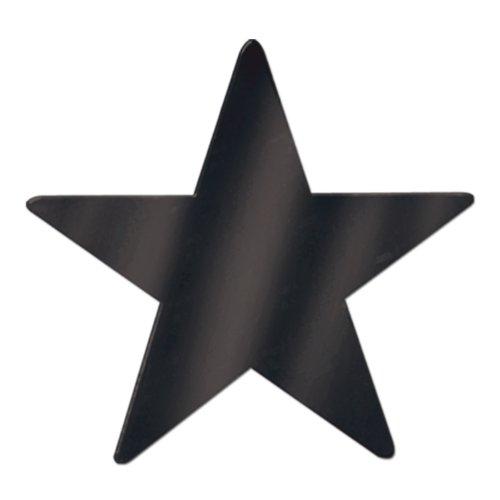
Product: Beistle 55838-BK 36-Piece Foil Star Cutouts, 9-Inch
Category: Toys & Games | Party Supplies
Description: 36 per package.
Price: $35.64
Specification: ProductDimensions:9.6x9.4x1.4inches|ItemWeight:0.64ounces|ShippingWeight:15.2ounces(Viewshippingratesandpolicies)|Manufacturer:TheBeistleCompany|ASIN:B00HWUW89C|DomesticShipping:ItemcanbeshippedwithinU.S.|InternationalShipping:ThisitemcanbeshippedtoselectcountriesoutsideoftheU.S.LearnMore|Itemmodelnumber:55838-BK|DatefirstlistedonAmazon:January14,2014